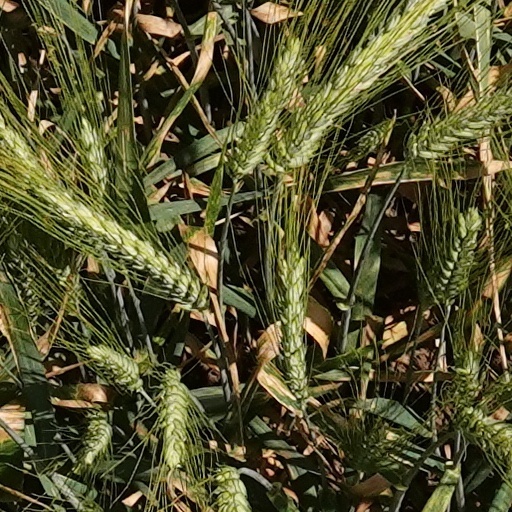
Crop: wheat